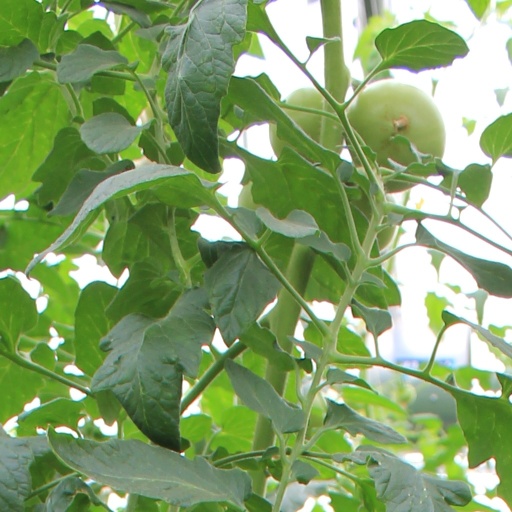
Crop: tomato